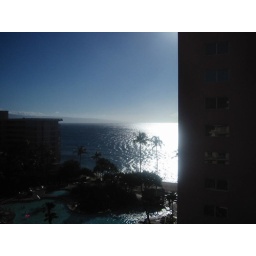
at the kaanapali beach club in lahaina, maui from our 11th floor balcony windows.